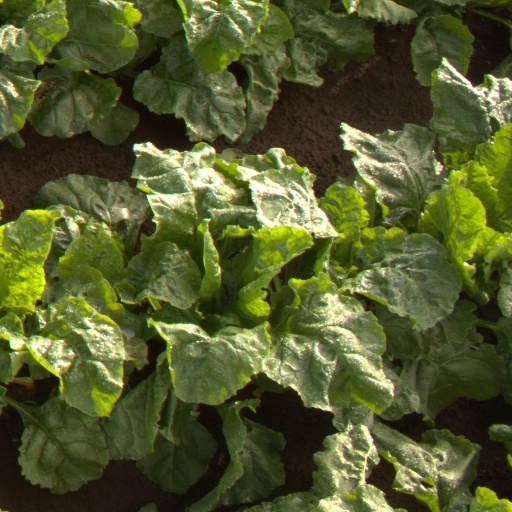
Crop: sugar beet